Richard Lloyd Racing

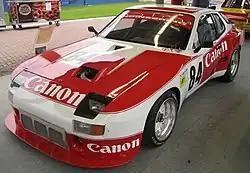
A Porsche 924 Carrera GTR campaigned by GTi Engineering. Canon entered motorsports by sponsoring this car.

In 1980, GTi Engineering moved from Volkswagen to partner brand Audi, entering the new Audi 80 in the BSCC. Lloyd was able to sign British drivers Stirling Moss and Martin Brundle to the team for that season. Following the 1980 campaign, GTi Engineering was approached by Porsche about becoming the primary European entrant of the company's new 924 Carrera GTR in endurance racing. To help with the project, GTi Engineering was able to sign Japanese camera firm Canon as the primary sponsor, leading to the team being known as "Canon Racing".